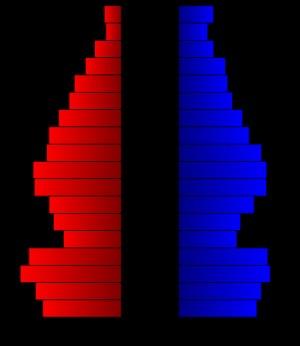
Le comté de Lampasas, en anglais : Lampasas County, est un comté situé au centre de l'État du Texas, sur le plateau d'Edwards, aux États-Unis. Fondé le 1ᵉʳ février 1856, son siège de comté est la ville de Lampasas. Selon le recensement de 2010, sa population est de 19 677 habitants, estimée en 2017 en 21 027 habitants. Le comté a une superficie de 1 849 km², dont 1 846 km² en surfaces terrestres. Il est nommé en référence à une rivière du Texas.